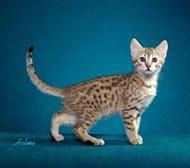
Egyptian Mau